Yasunori Katō

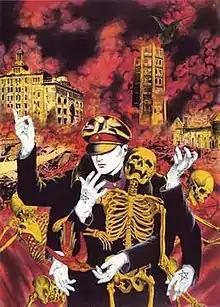
Artist Suehiro Maruo's illustration of the character from the cover of the first publication of "Teito Monogatari".

The original character was simply described as a youthful military officer with no specific age. The character evolved in popular culture though and his image began to change. In modern depictions, he is generally described as a tall man with an unnaturally long face. His classic outfit is composed of the traditional uniform of a Japanese Imperial officer, complete with a service dress, cap, gloves, sword and a cape. On the backs of his white gloves are red inscriptions of the "Seiman" (the pentagram), the magic symbol of Abe no Seimei.